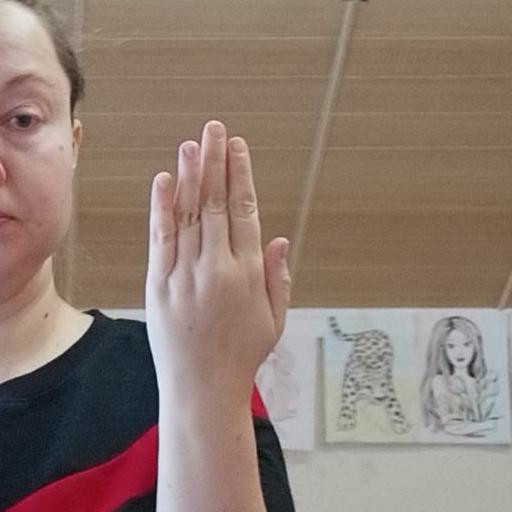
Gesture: stop_inverted